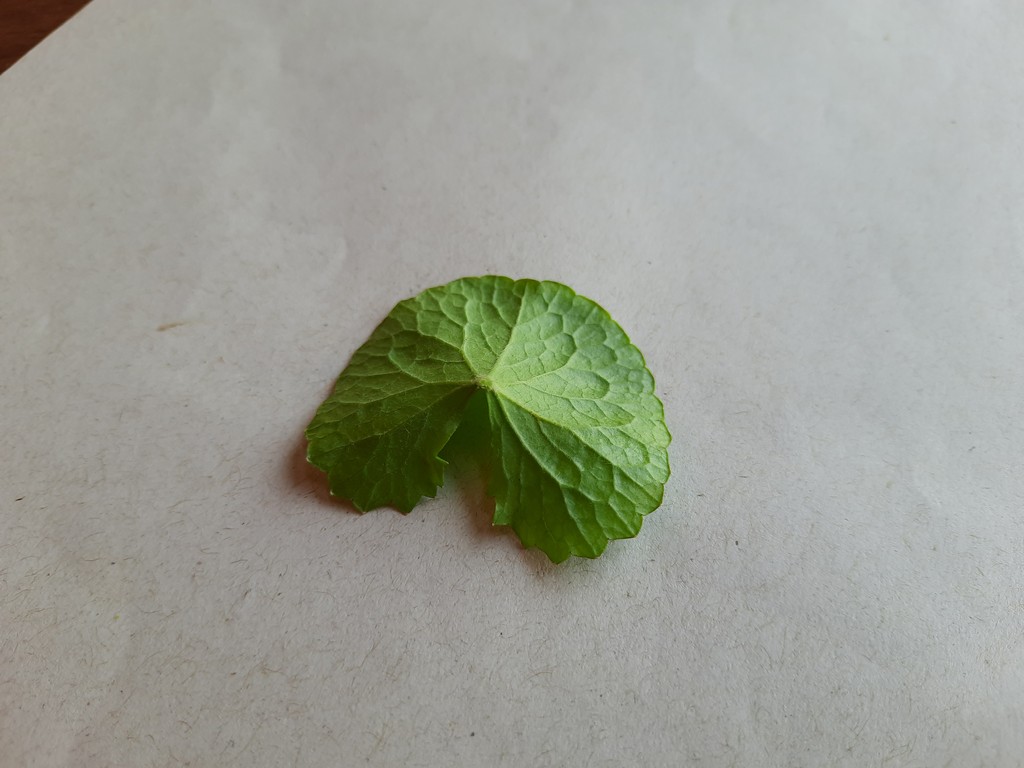
Label: Healthy